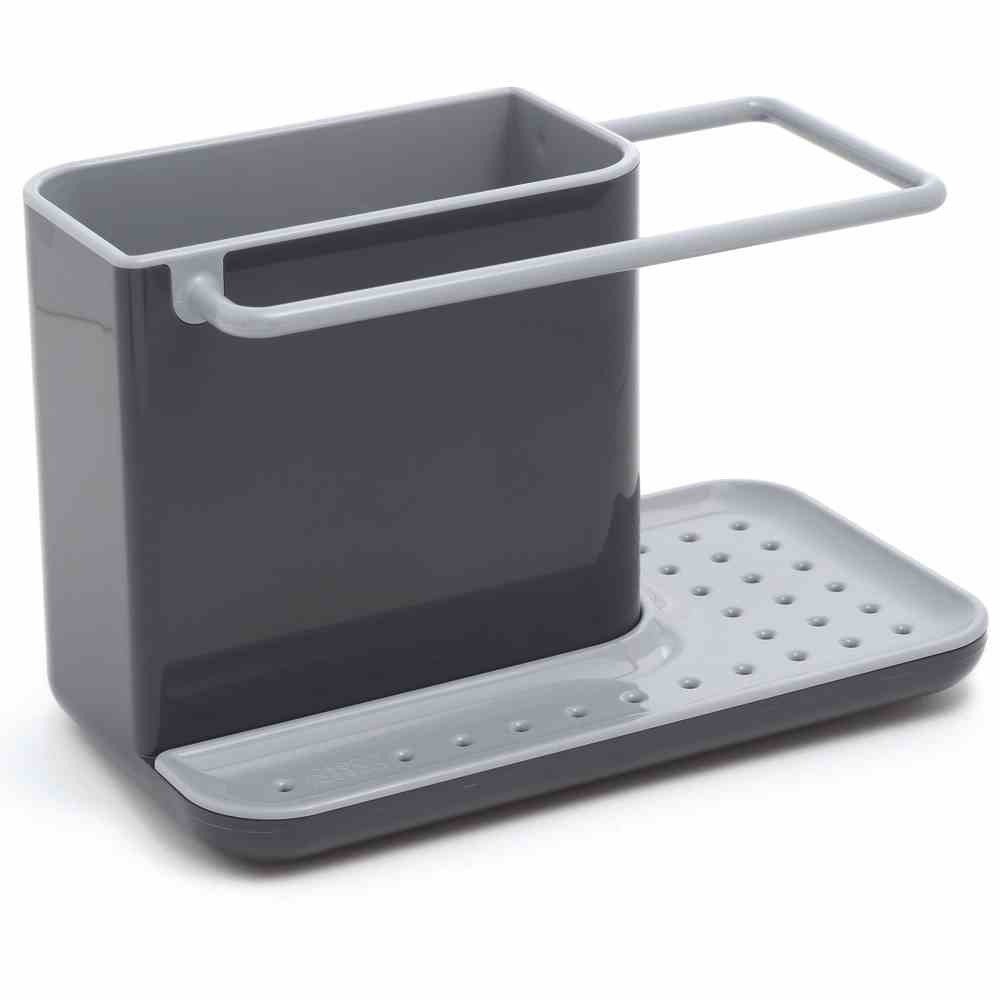
Item Name: JOSEPH JOSEPH Grey Sink Organizer, 1 EA
Product Description: Lifestyle
Value: 1.0
Unit: Count

Price: 20.88